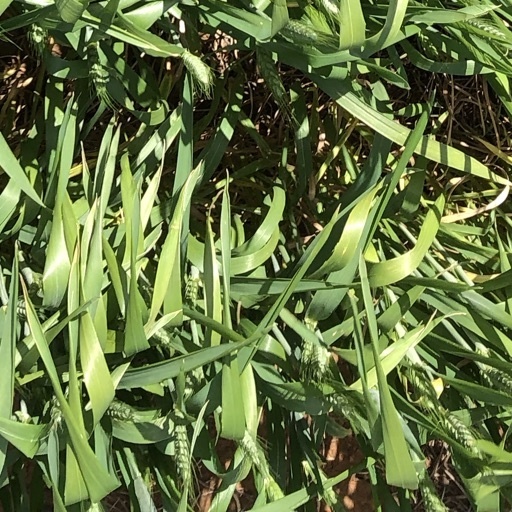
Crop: wheat